Battle of Molins de Rei

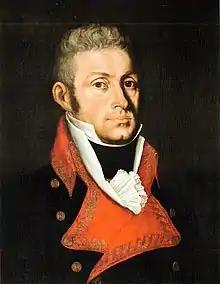
Theodor von Reding

Most of the routed Spanish soldiers fled to Tarragona for sanctuary, while others headed for Lleida or Tortosa. In their wake, the victorious Imperial French troops occupied the watershed of the Llobregat and areas to the west, including the important defile at Ordal. Souham's division took post at El Vendrell, Pino's at Sitges and Vilafranca del Penedès, Chabran's at Martorell, and Chabot's at Sant Sadurní d'Anoia. Saint-Cyr believed securing enough food for his army was his first priority and reopening his supply line with France was his second priority. French efforts to resupply Barcelona by sea were stymied by a Royal Navy blockade. Meanwhile, the inland route was blocked by Spanish-held Girona and Hostalric. Saint-Cyr found other reasons for pausing in his victorious march. The winter campaigning exhausted his soldiers and they needed to recuperate. The Spanish troops under Alvarez and Lazán harassed Reille's division near Girona.